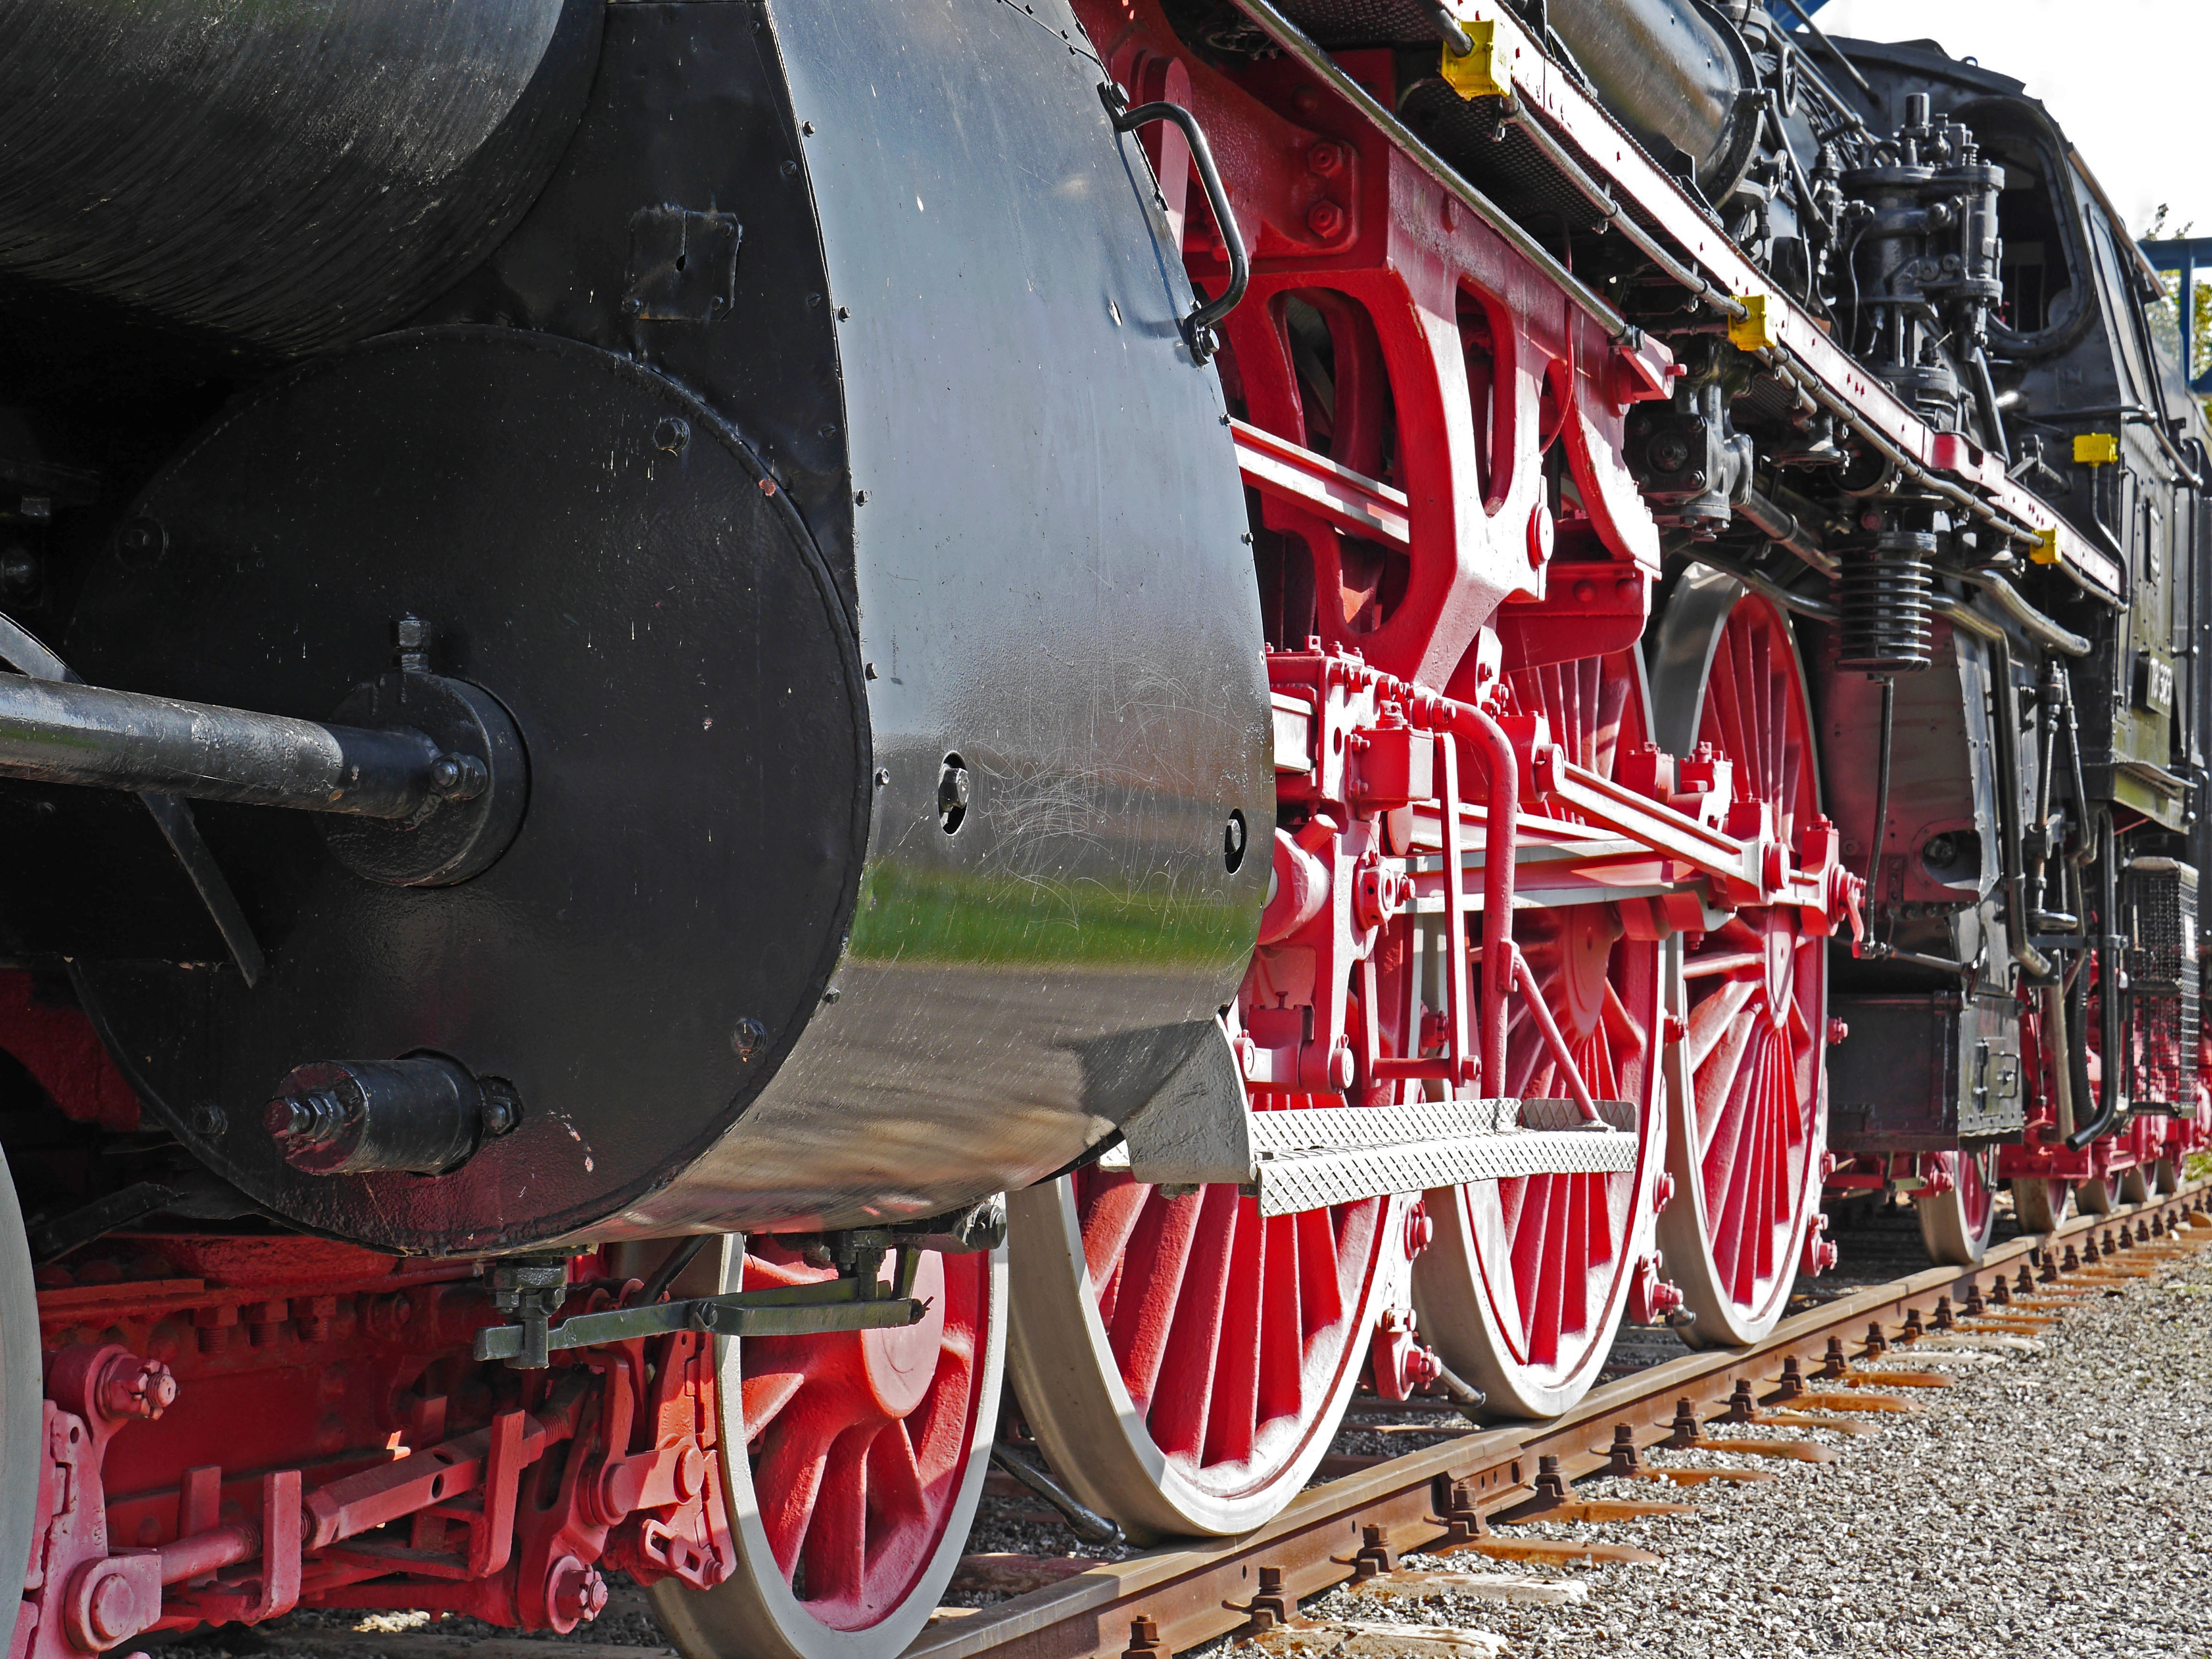
technology, track, railway, train, asphalt, monument, transport, vehicle, drive, machine, locomotive, steam engine, cylinder, historically, offenburg, baden, force, rail transport, rhine valley, steam locomotive, low angle shot, chassis, express train, blowing axis, linkage, aircraft engine, railroad car, penny farthing locomotive, ivh, br18323, br 18323